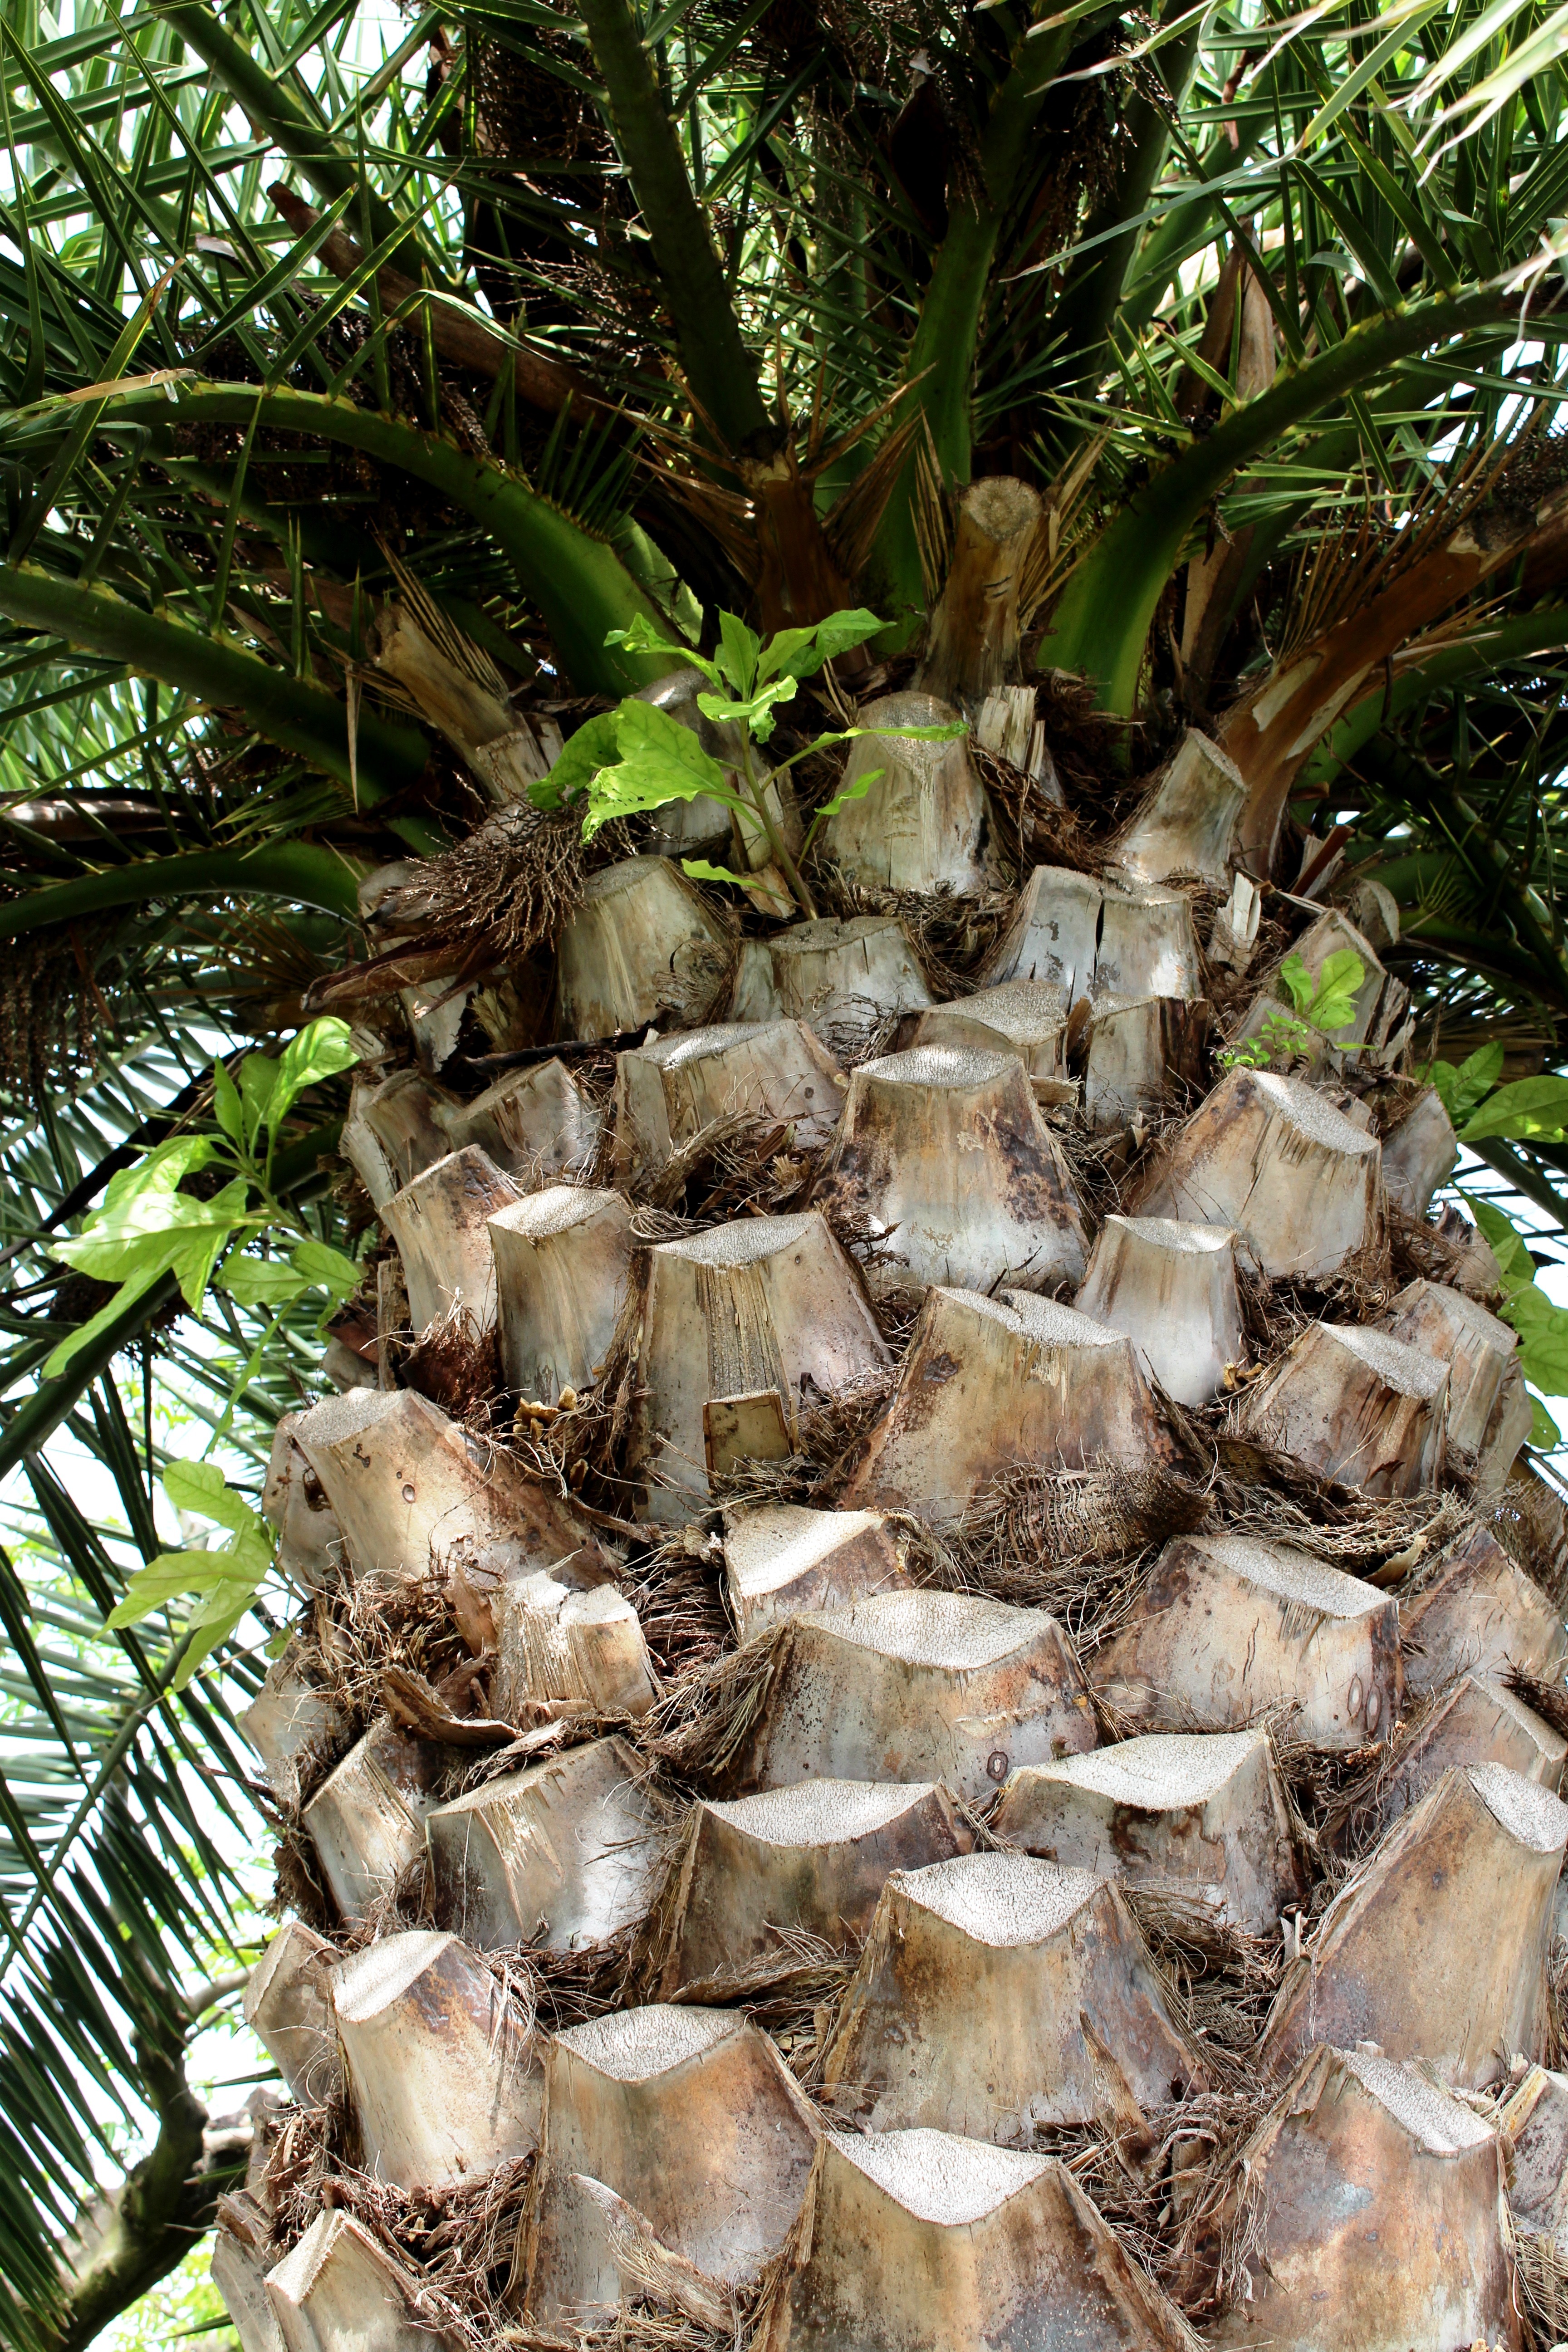
tree, forest, plant, flower, trunk, jungle, palm, produce, botany, garden, flora, crown, coconut, tribe, switzerland, locarno, approach, ticino, lake promenade, oyster mushroom, lago maggiore, phoenix canariensis, woody plant, land plant, arecales, palm family